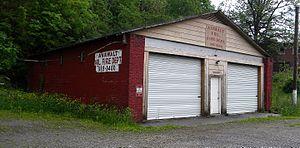
La ville américaine d’Anawalt est située dans le comté de McDowell, dans l’État de Virginie-Occidentale. Lors du recensement de 2010, sa population s’élevait à 226 habitants.